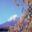
Label: mountain